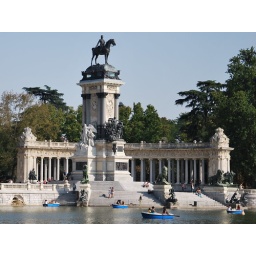
Large monument with an equestrian statue of King Alfonso XII overlooks the artificial lake in Retiro Park.